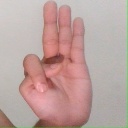
अक्षर: भ